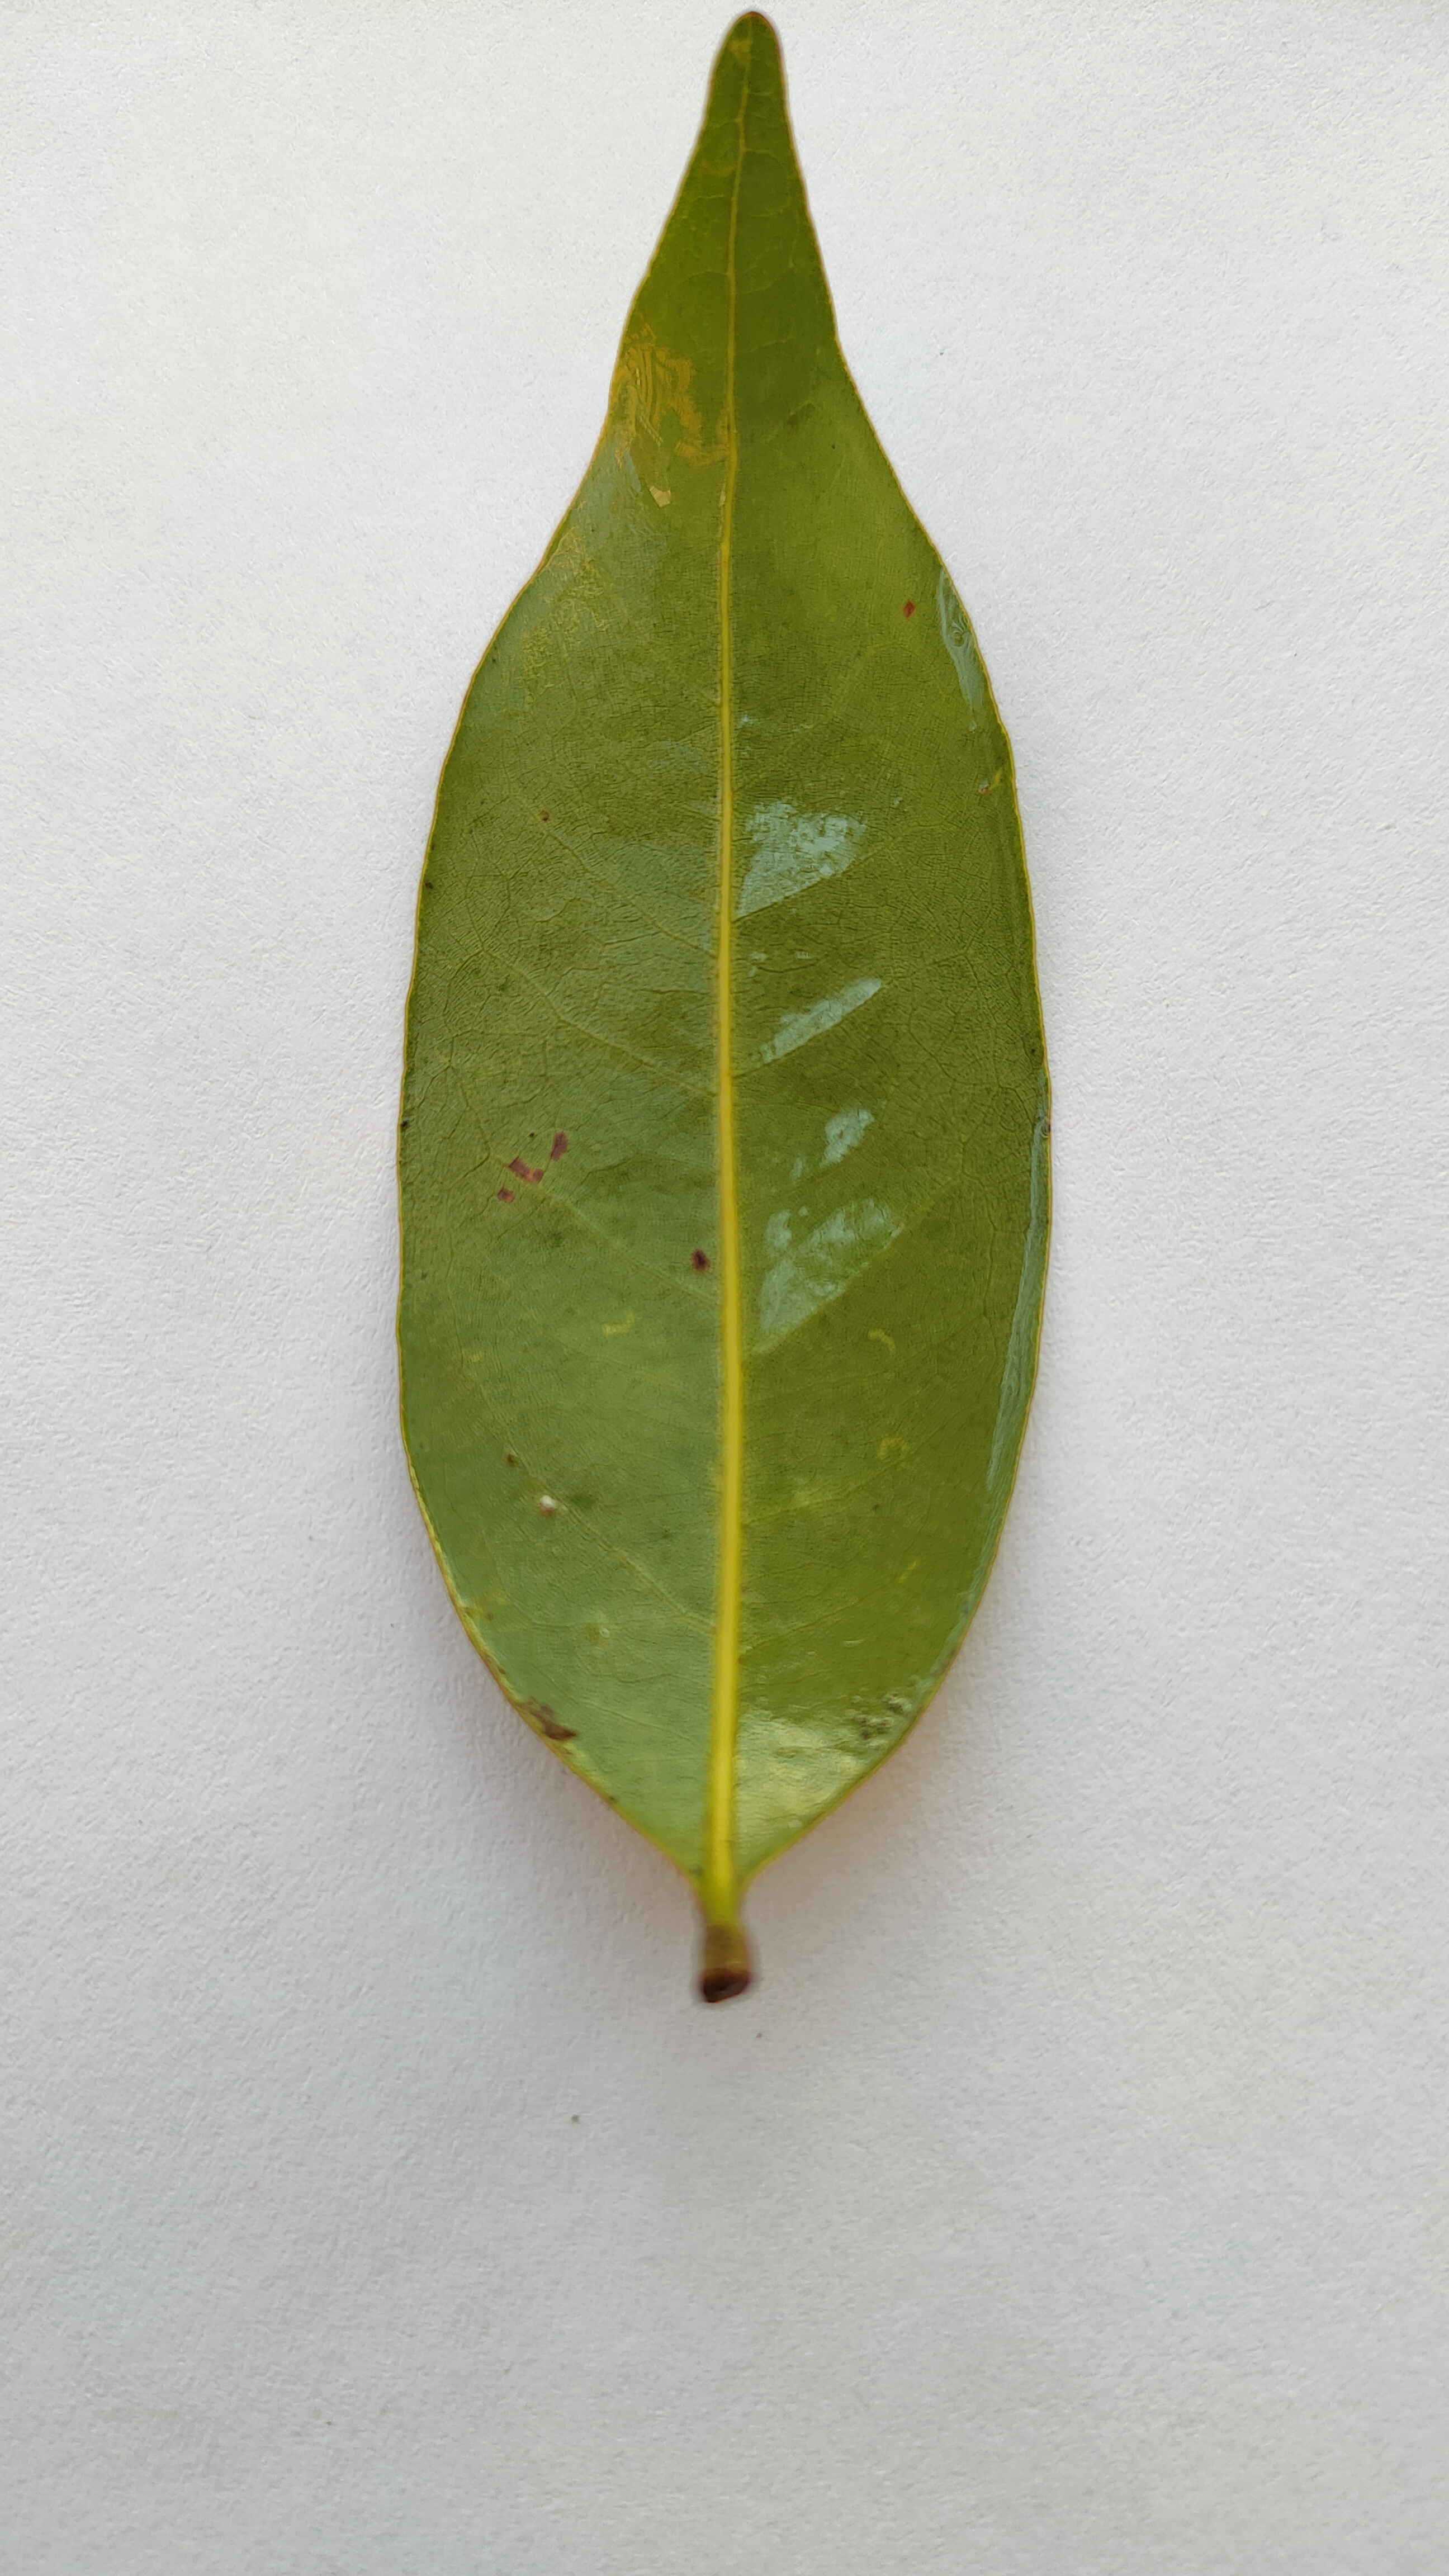
Leaf variety: Lychee